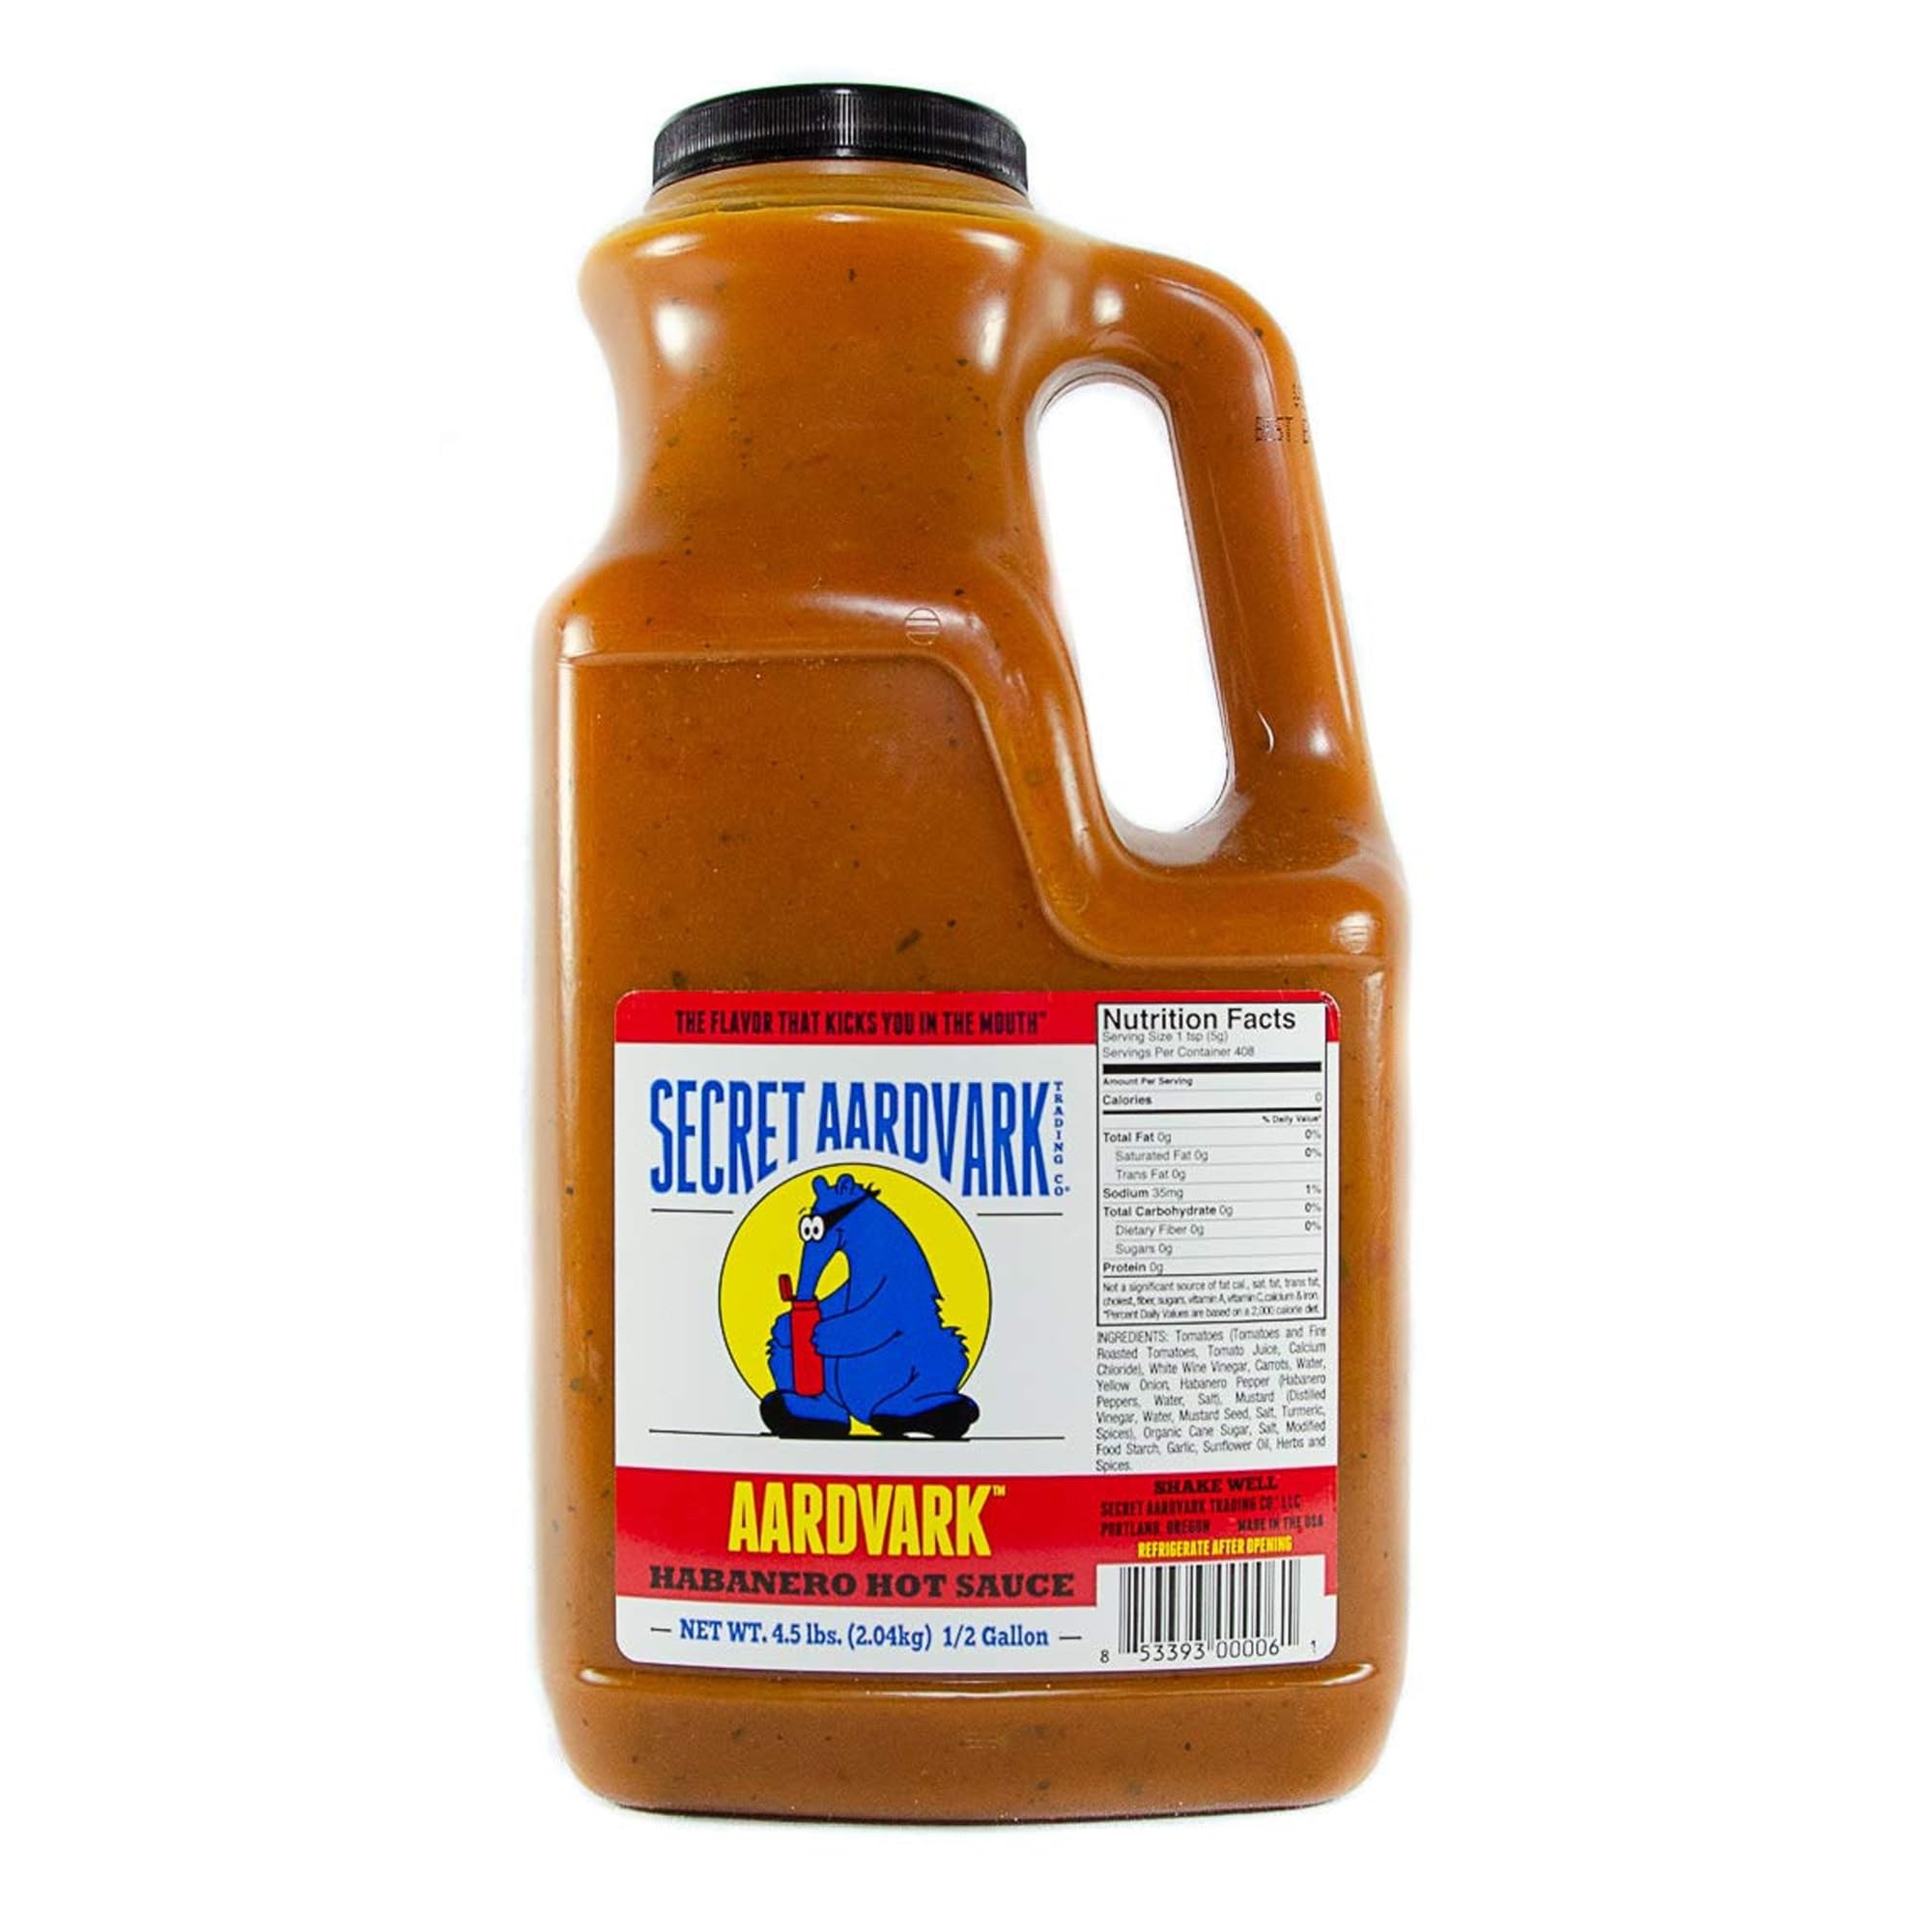
Item Name: Secret Aardvark Habanero Hot Sauce - Habanero Peppers & Roasted Tomatoes, Medium Spiced Hot Sauce, BBQ Sauce, Non-GMO, Low Sugar, Low Carb, Hot Sauce & Marinade - 64 fl oz 1 Pack
Bullet Point 1: A HOT SAUCE FOR FLAVOR ENTHUSIASTS - Secret Aardvark Habanero sauce is a unique Caribbean/Tex-Mex sauce made with flavorful habanero peppers and roasted tomatoes - works great as a sauce and marinade
Bullet Point 2: MEDIUM SPICED HOT SAUCE - Our original hot sauce was featured on Hot Ones Season 4 because of its savory yet spicy kick. Our hot Habanero Sauce amps any dish and can be used on everything! Enjoy!
Bullet Point 3: MADE IN THE USA - Our hot sauces and marinades are made in the USA with non-GMO, natural ingredients and no artificial colors or flavors. Thoughtful ingredients that take your meals to the next level
Bullet Point 4: USE ON ANYTHING - Our Habanero Sauce adds something special to dang near anything and is perfect for experienced or novice chefs. Spice up old favorites or try out one of our delicious recipes
Bullet Point 5: SLINGN' SAUCE SINCE 2004 - We're not a one-note sauce. Our collection of Secret Aardvark Hot Sauces has pushed flavor boundaries, giving you high-quality sauces and marinades you can use time & again
Value: 64.0
Unit: Fl Oz

Price: 12.99